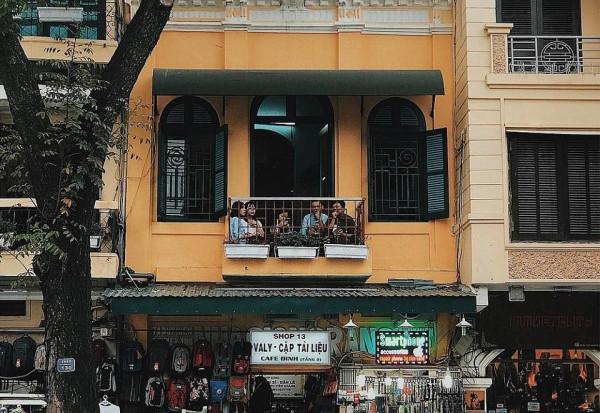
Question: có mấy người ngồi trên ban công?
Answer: có năm người ngồi trên ban công